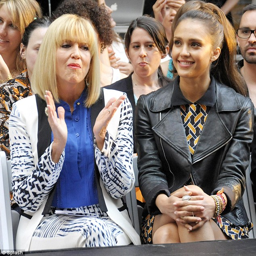
a well earned rest : after her exhausting autograph signing session she relaxed by watching a fashion show with her mother